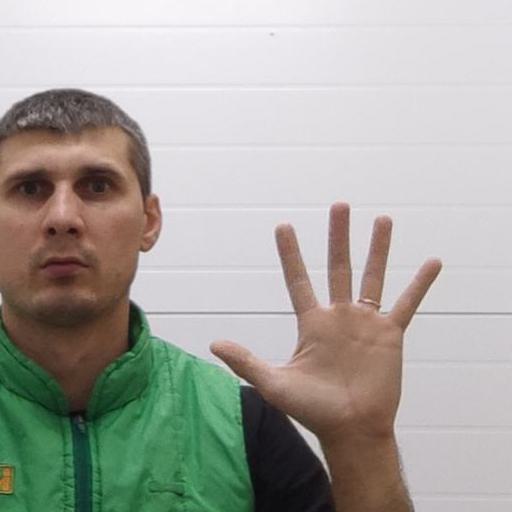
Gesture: palm